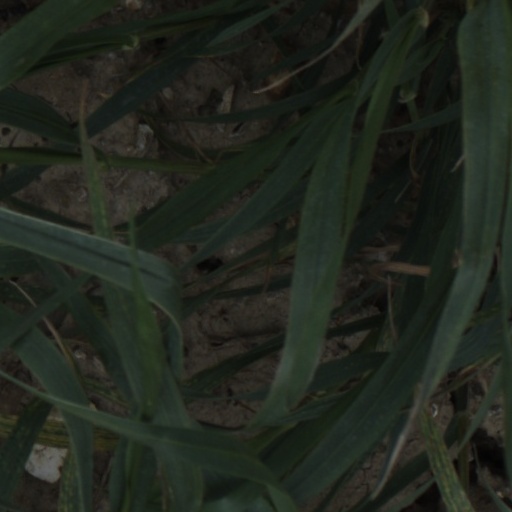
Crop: wheat